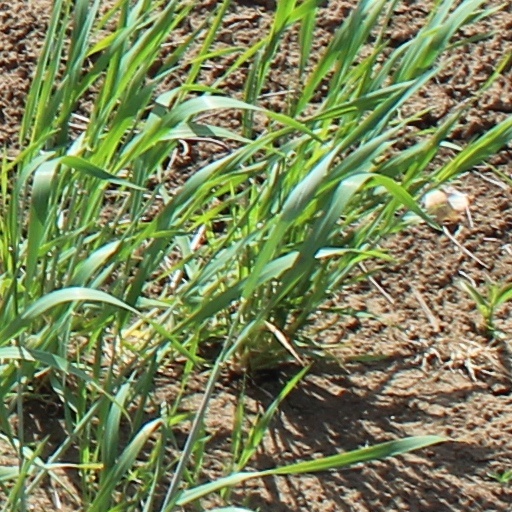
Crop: wheat